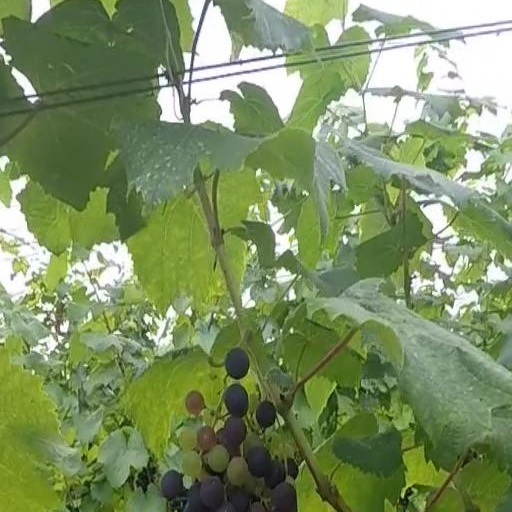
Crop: grape